Battle of Perryville

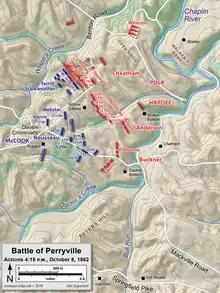
High-water mark (c. 4:15 p.m.)

At that time Brig. Gen. Terrill returned to the fight, leading his troops up the reverse slope of the hill. He was mortally wounded by an artillery shell exploding overhead and died at 2 a.m. the following day. Starkweather, meanwhile, was able to salvage six of his twelve guns and move them west to the next ridge. Col. Albert S. Hall began the day as regimental commander of the 105th Ohio, and with the deaths of Jackson, Terrill, and Col. George Webster, advanced all the way to command of the 10th Division by the end of the day.